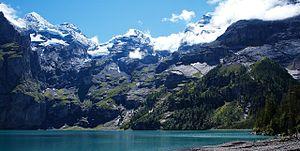
La Suisse, en forme longue la Confédération suisse est un pays d'Europe centrale et, selon certaines définitions, de l'Ouest, formé de 26 cantons, avec Berne pour capitale de facto, parfois appelée « ville fédérale ». La Suisse est bordée par l'Allemagne au nord, l'Autriche et le Liechtenstein à l'est-nord-est, l'Italie au sud et au sud-est et la France à l'ouest. C'est un pays sans côte océanique, mais qui dispose d'un accès direct à la mer par le Rhin. La superficie de la Suisse est de 41 285 km². Elle est géographiquement divisée entre les Alpes, le plateau suisse et le Jura. Les Alpes occupent la majeure partie du territoire. La population de la Suisse dépasse les 8,5 millions d'habitants et elle se concentre principalement sur le plateau, là où se trouvent les plus grandes villes. Parmi elles, Zurich, Genève et Bâle sont les agglomérations les plus importantes du pays en termes économiques et de population, et des villes mondiales où se trouvent le siège d'organisations internationales et des aéroports de dimension internationale.